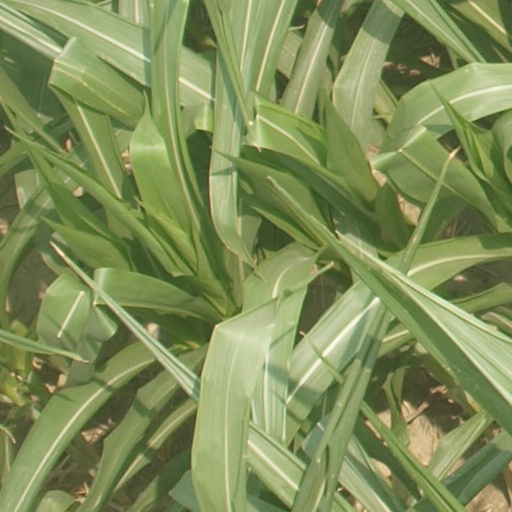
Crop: maize; corn